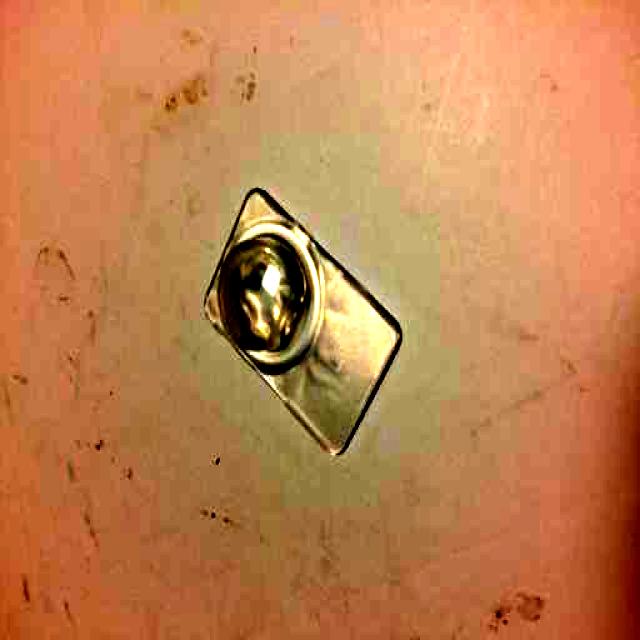
Label: Trash